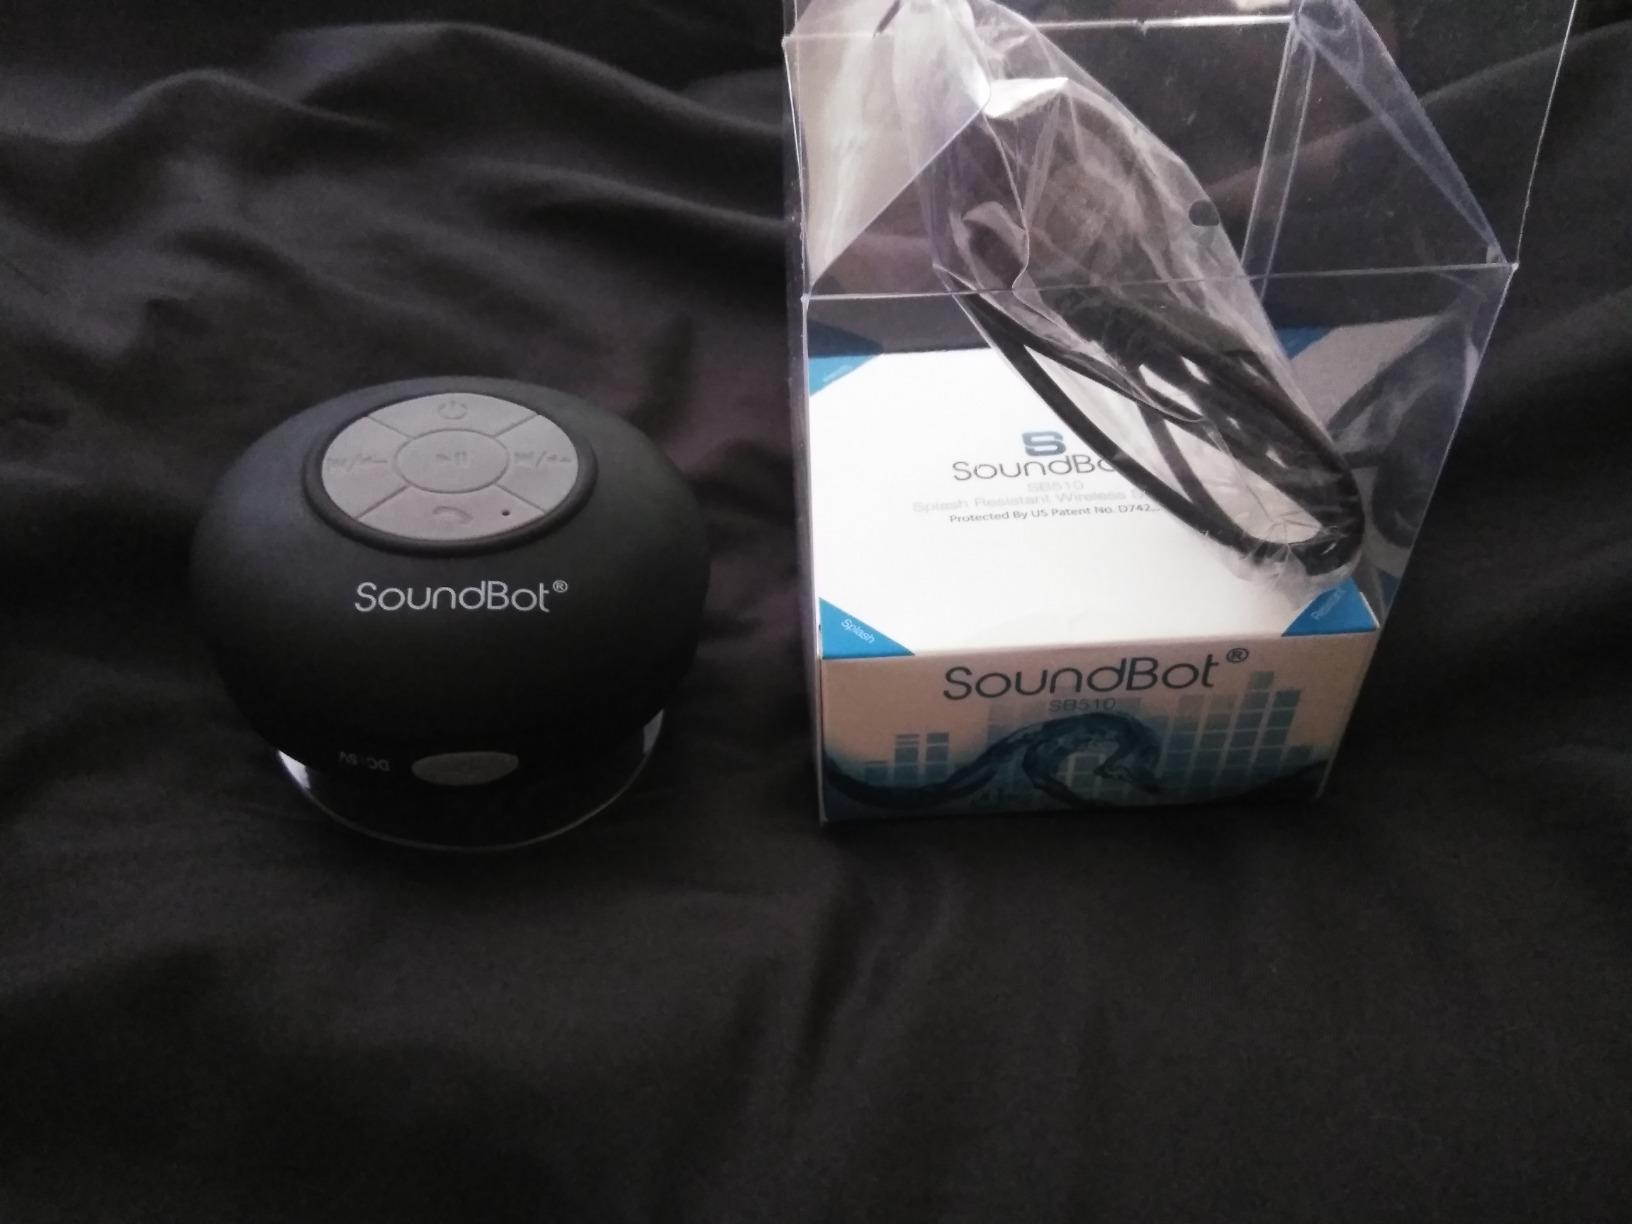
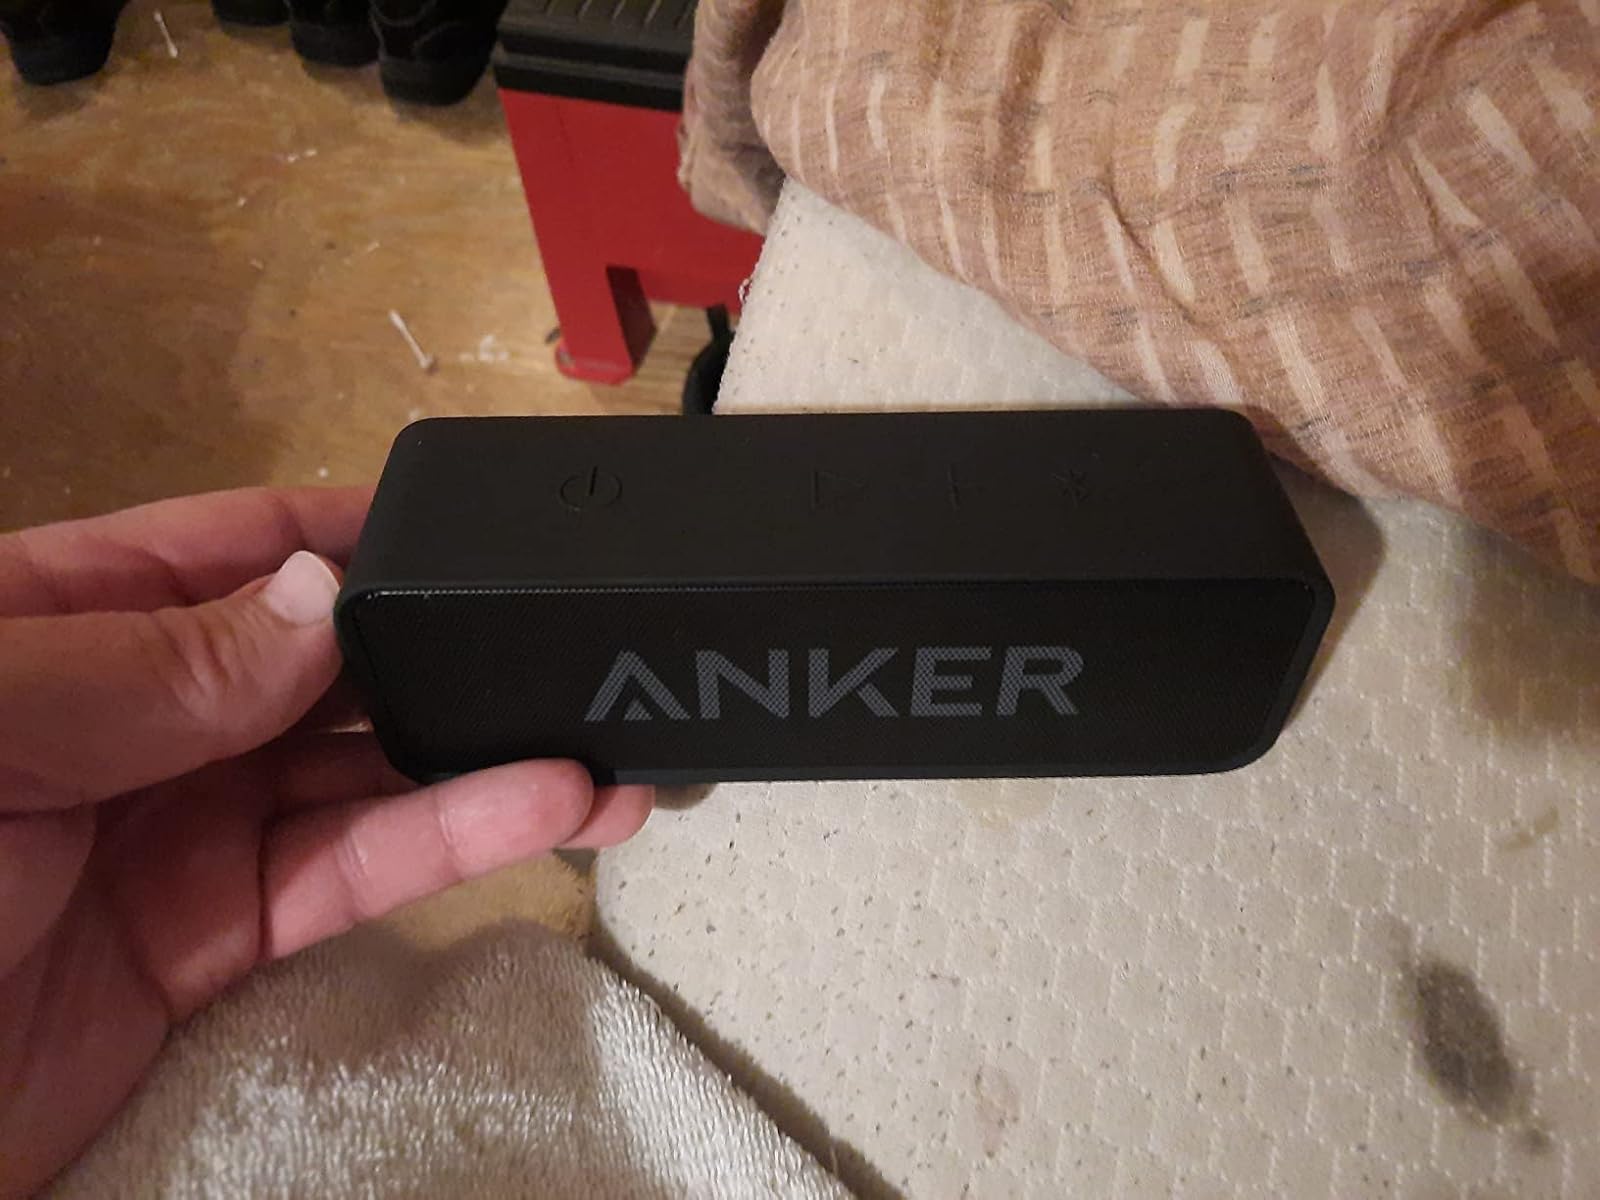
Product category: speaker
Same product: no